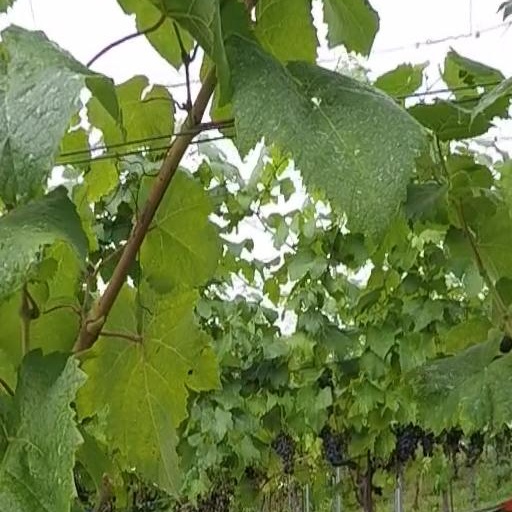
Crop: grape